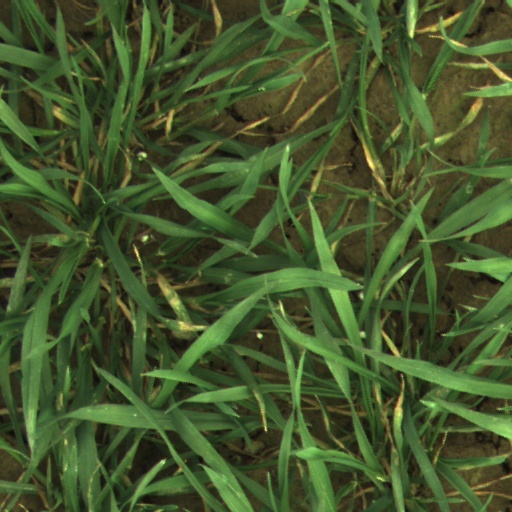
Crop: wheat